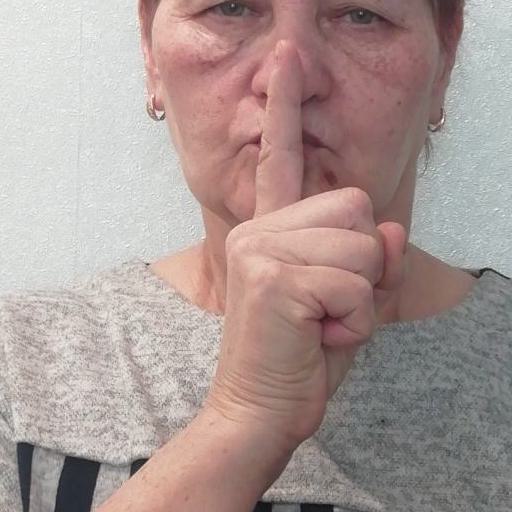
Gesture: mute